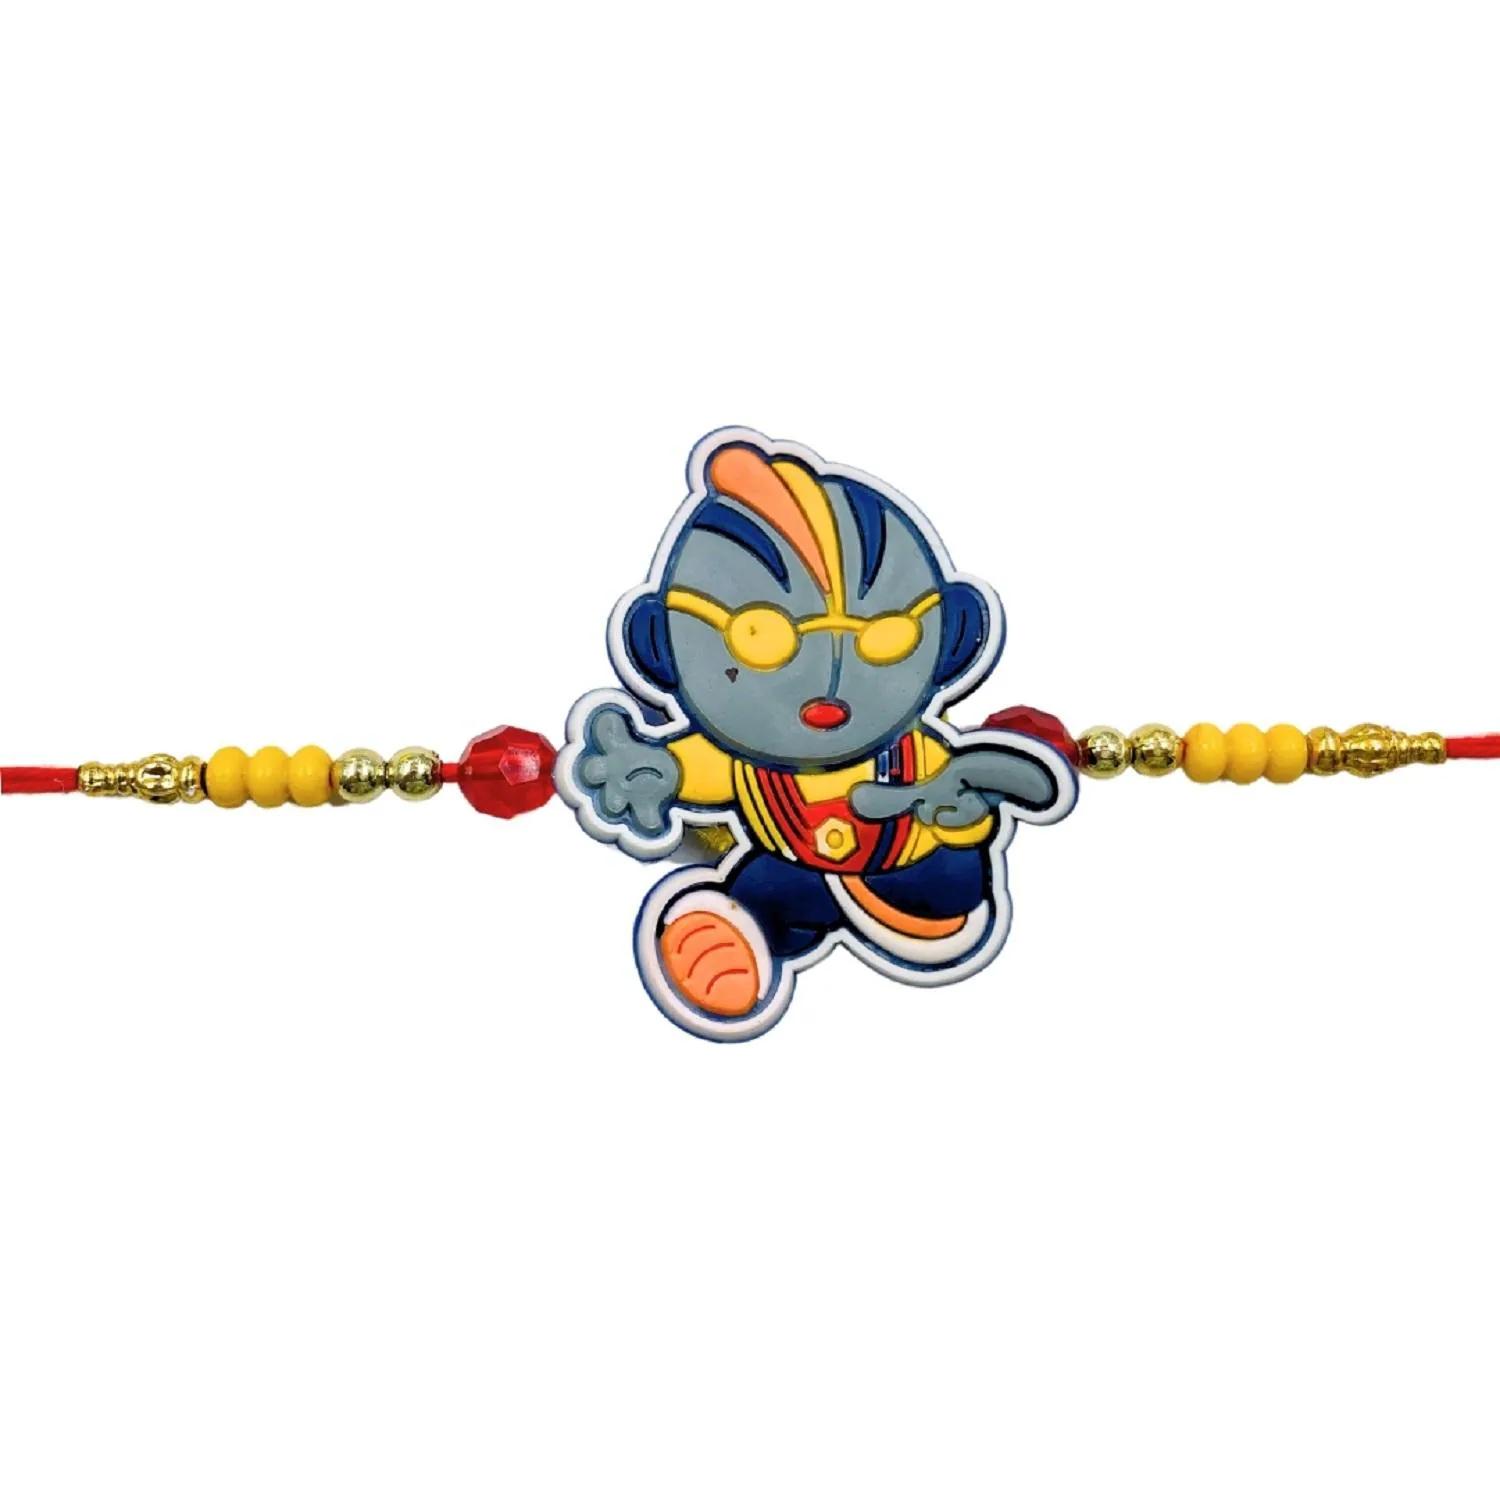
VIBRANCE Traditional Cartoon Style Rakhi for Raksha Bandhan.
Type: Rakhis
Brand: VIBRANCE
Price: Rs. 199
 Raksha Bhandan is a celebration of the bond between a brother and sister. We specialize in creating unique rakhi designs for every brother and sister. Our rakhi collection ranges from traditional to modern designs, all of which are handcrafted with love and care. We strive to make each Raksha Bhandan special for our customers by providing the perfect rakhi for their loved ones. With our wide range of designs and styles, you can find the perfect rakhi for your brother or sister. Shop with us today to make your Raksha Bhandan magical.The design of the delivered product or parts of it may vary slightly from what is shown in the image.
Features: Hand crafted pearl and crystal studded rakhi Multicolor Rakhi,Special Multi colour Designer Rakhi for Brother / Bhabhi / Kids,Includes roli chawal and free greeting card,Rakshabandhan Special Card,Comes with Roli Chawal & Best Wishes Greeting Card in best packaging